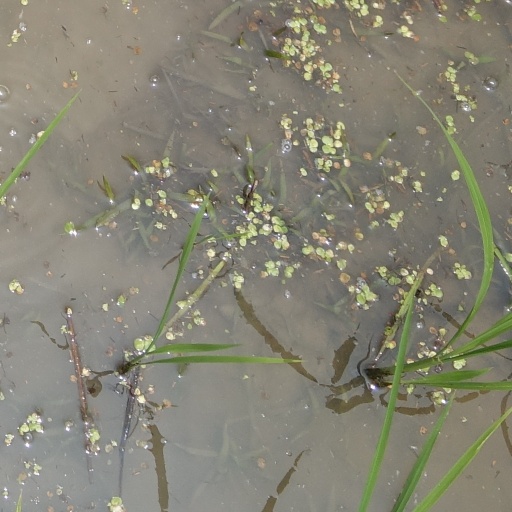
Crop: rice